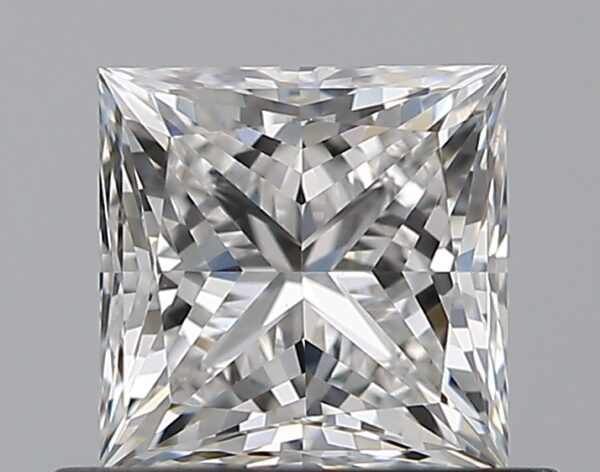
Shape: princess
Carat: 0.7
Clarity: VS2
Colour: E
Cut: EX
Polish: EX
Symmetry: EX
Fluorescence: N
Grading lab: GIA
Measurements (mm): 4.75 x 4.74 x 3.45